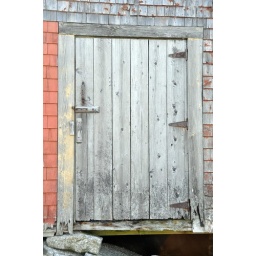
An old weathered door to a fishing village building in Peggy's Cove Nova Scotia